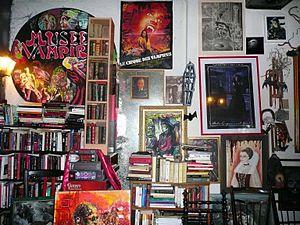
Vue d'ensemble du musée des vampires
Le vampire est un type de revenant qui fait partie des grandes créatures légendaires issues des mythologies où se combinent de diverses manières l'inquiétude de l'au-delà et le mystère du sang. Suivant différents folklores et selon la superstition la plus courante, ce mort-vivant se nourrit du sang des vivants afin d’en tirer sa force vitale, ses victimes devenant parfois des vampires après leur mort. La légende du vampire puise ses origines dans des traditions mythologiques anciennes et diverses, elle se retrouve dans toutes sortes de cultures à travers le monde.